Foetus (band)

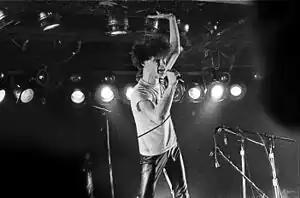
Thirlwell singing on stage at the Rathskeller in Boston, 1985

Foetus is a solo musical project of Australian musician JG Thirlwell. The project has had many similar names, each including the word 'Foetus'. The "members" of the project are aliases of Thirlwell; they include Frank Want, Phillip Toss, and Clint Ruin. Thirlwell occasionally collaborates with other artists, but does not consider them to be members of Foetus.